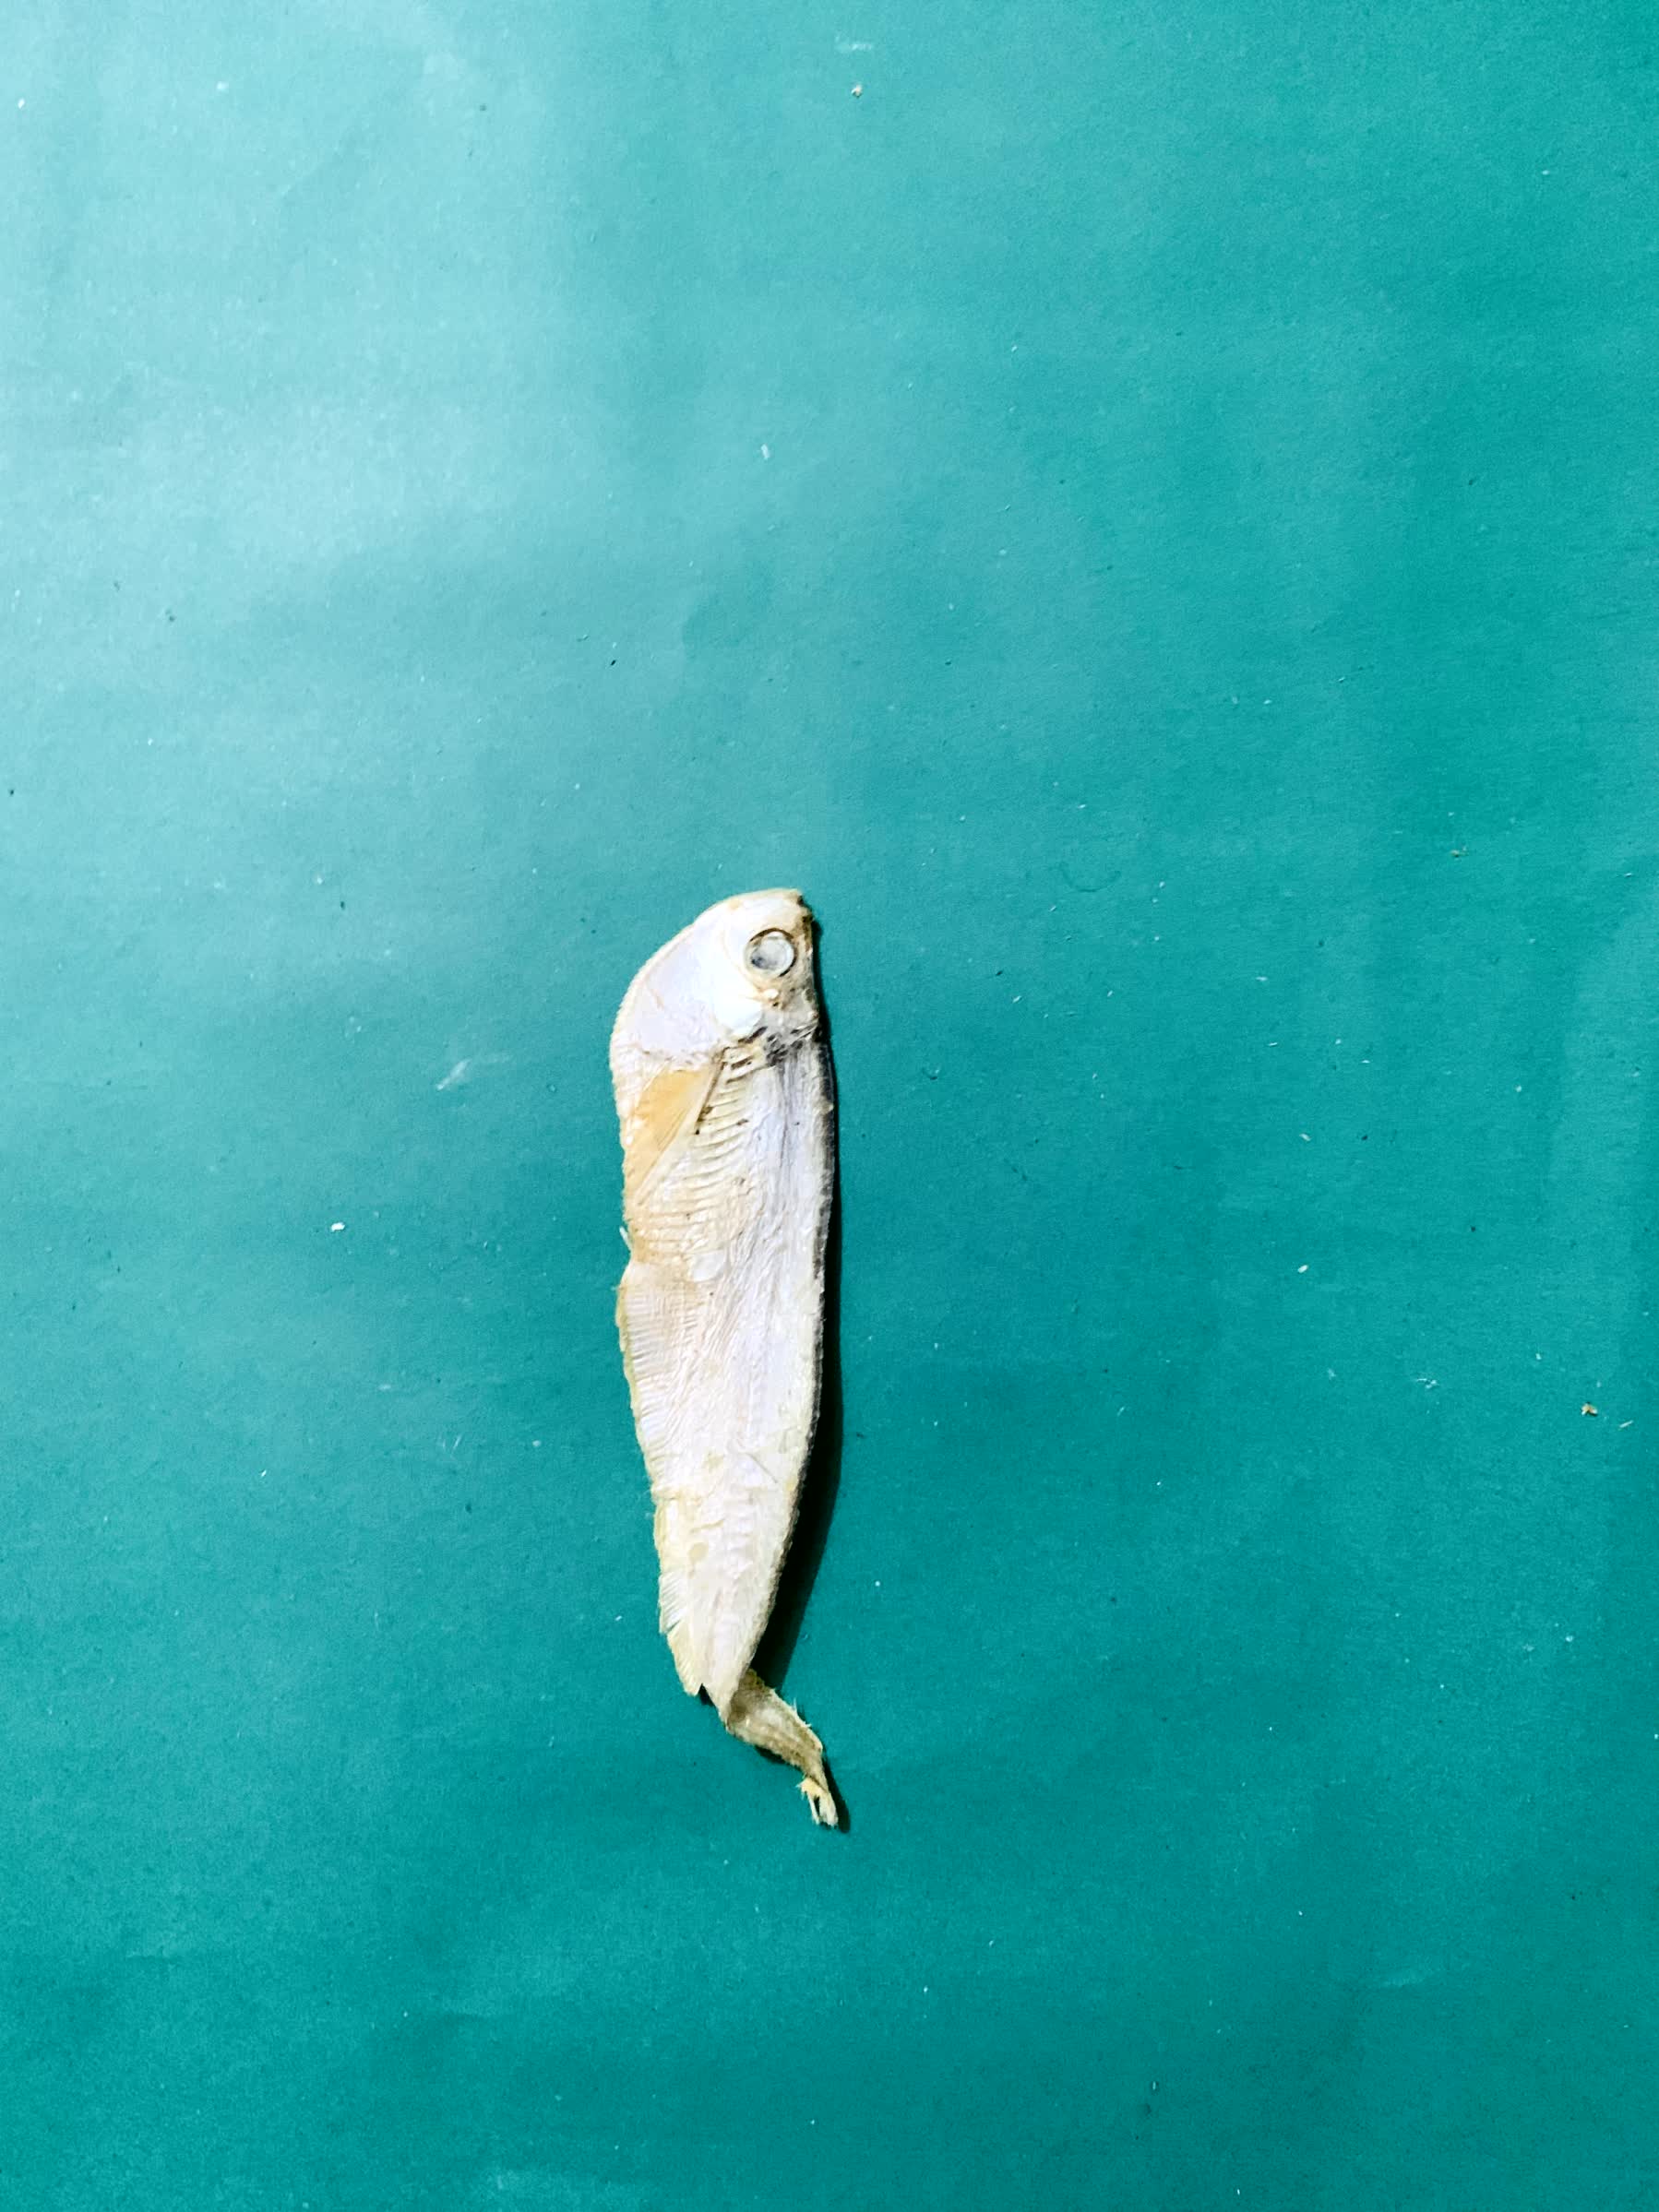
Species: Shukna Feuwa